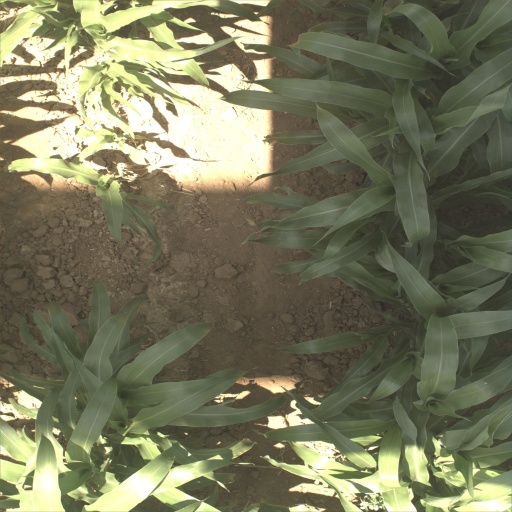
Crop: sorghum